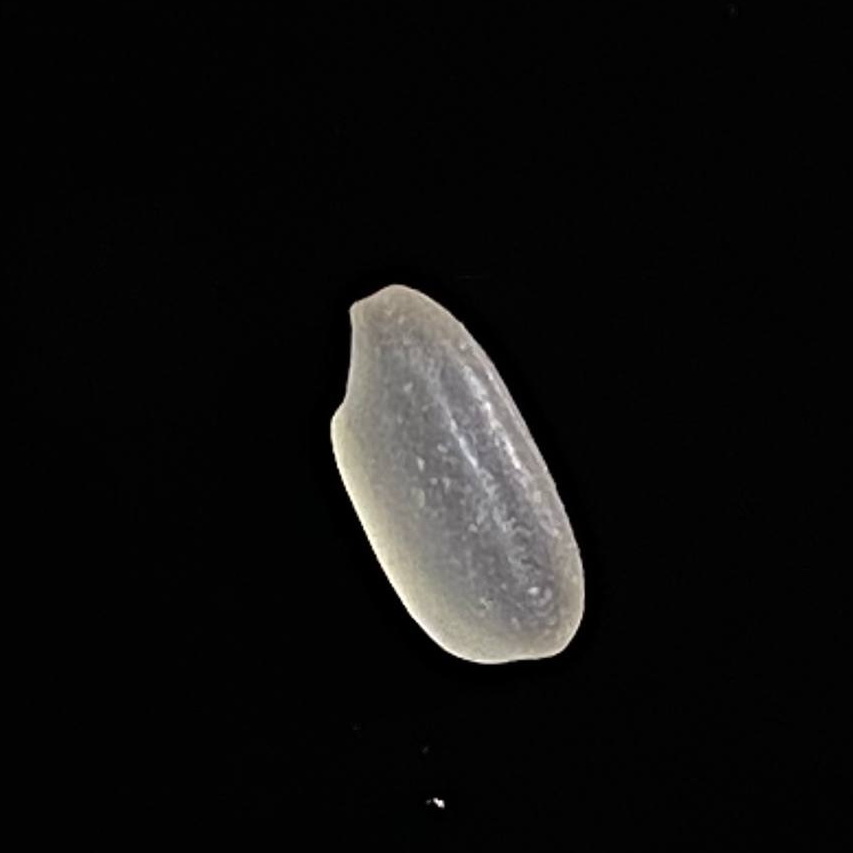
Rice variety: Gutisharna